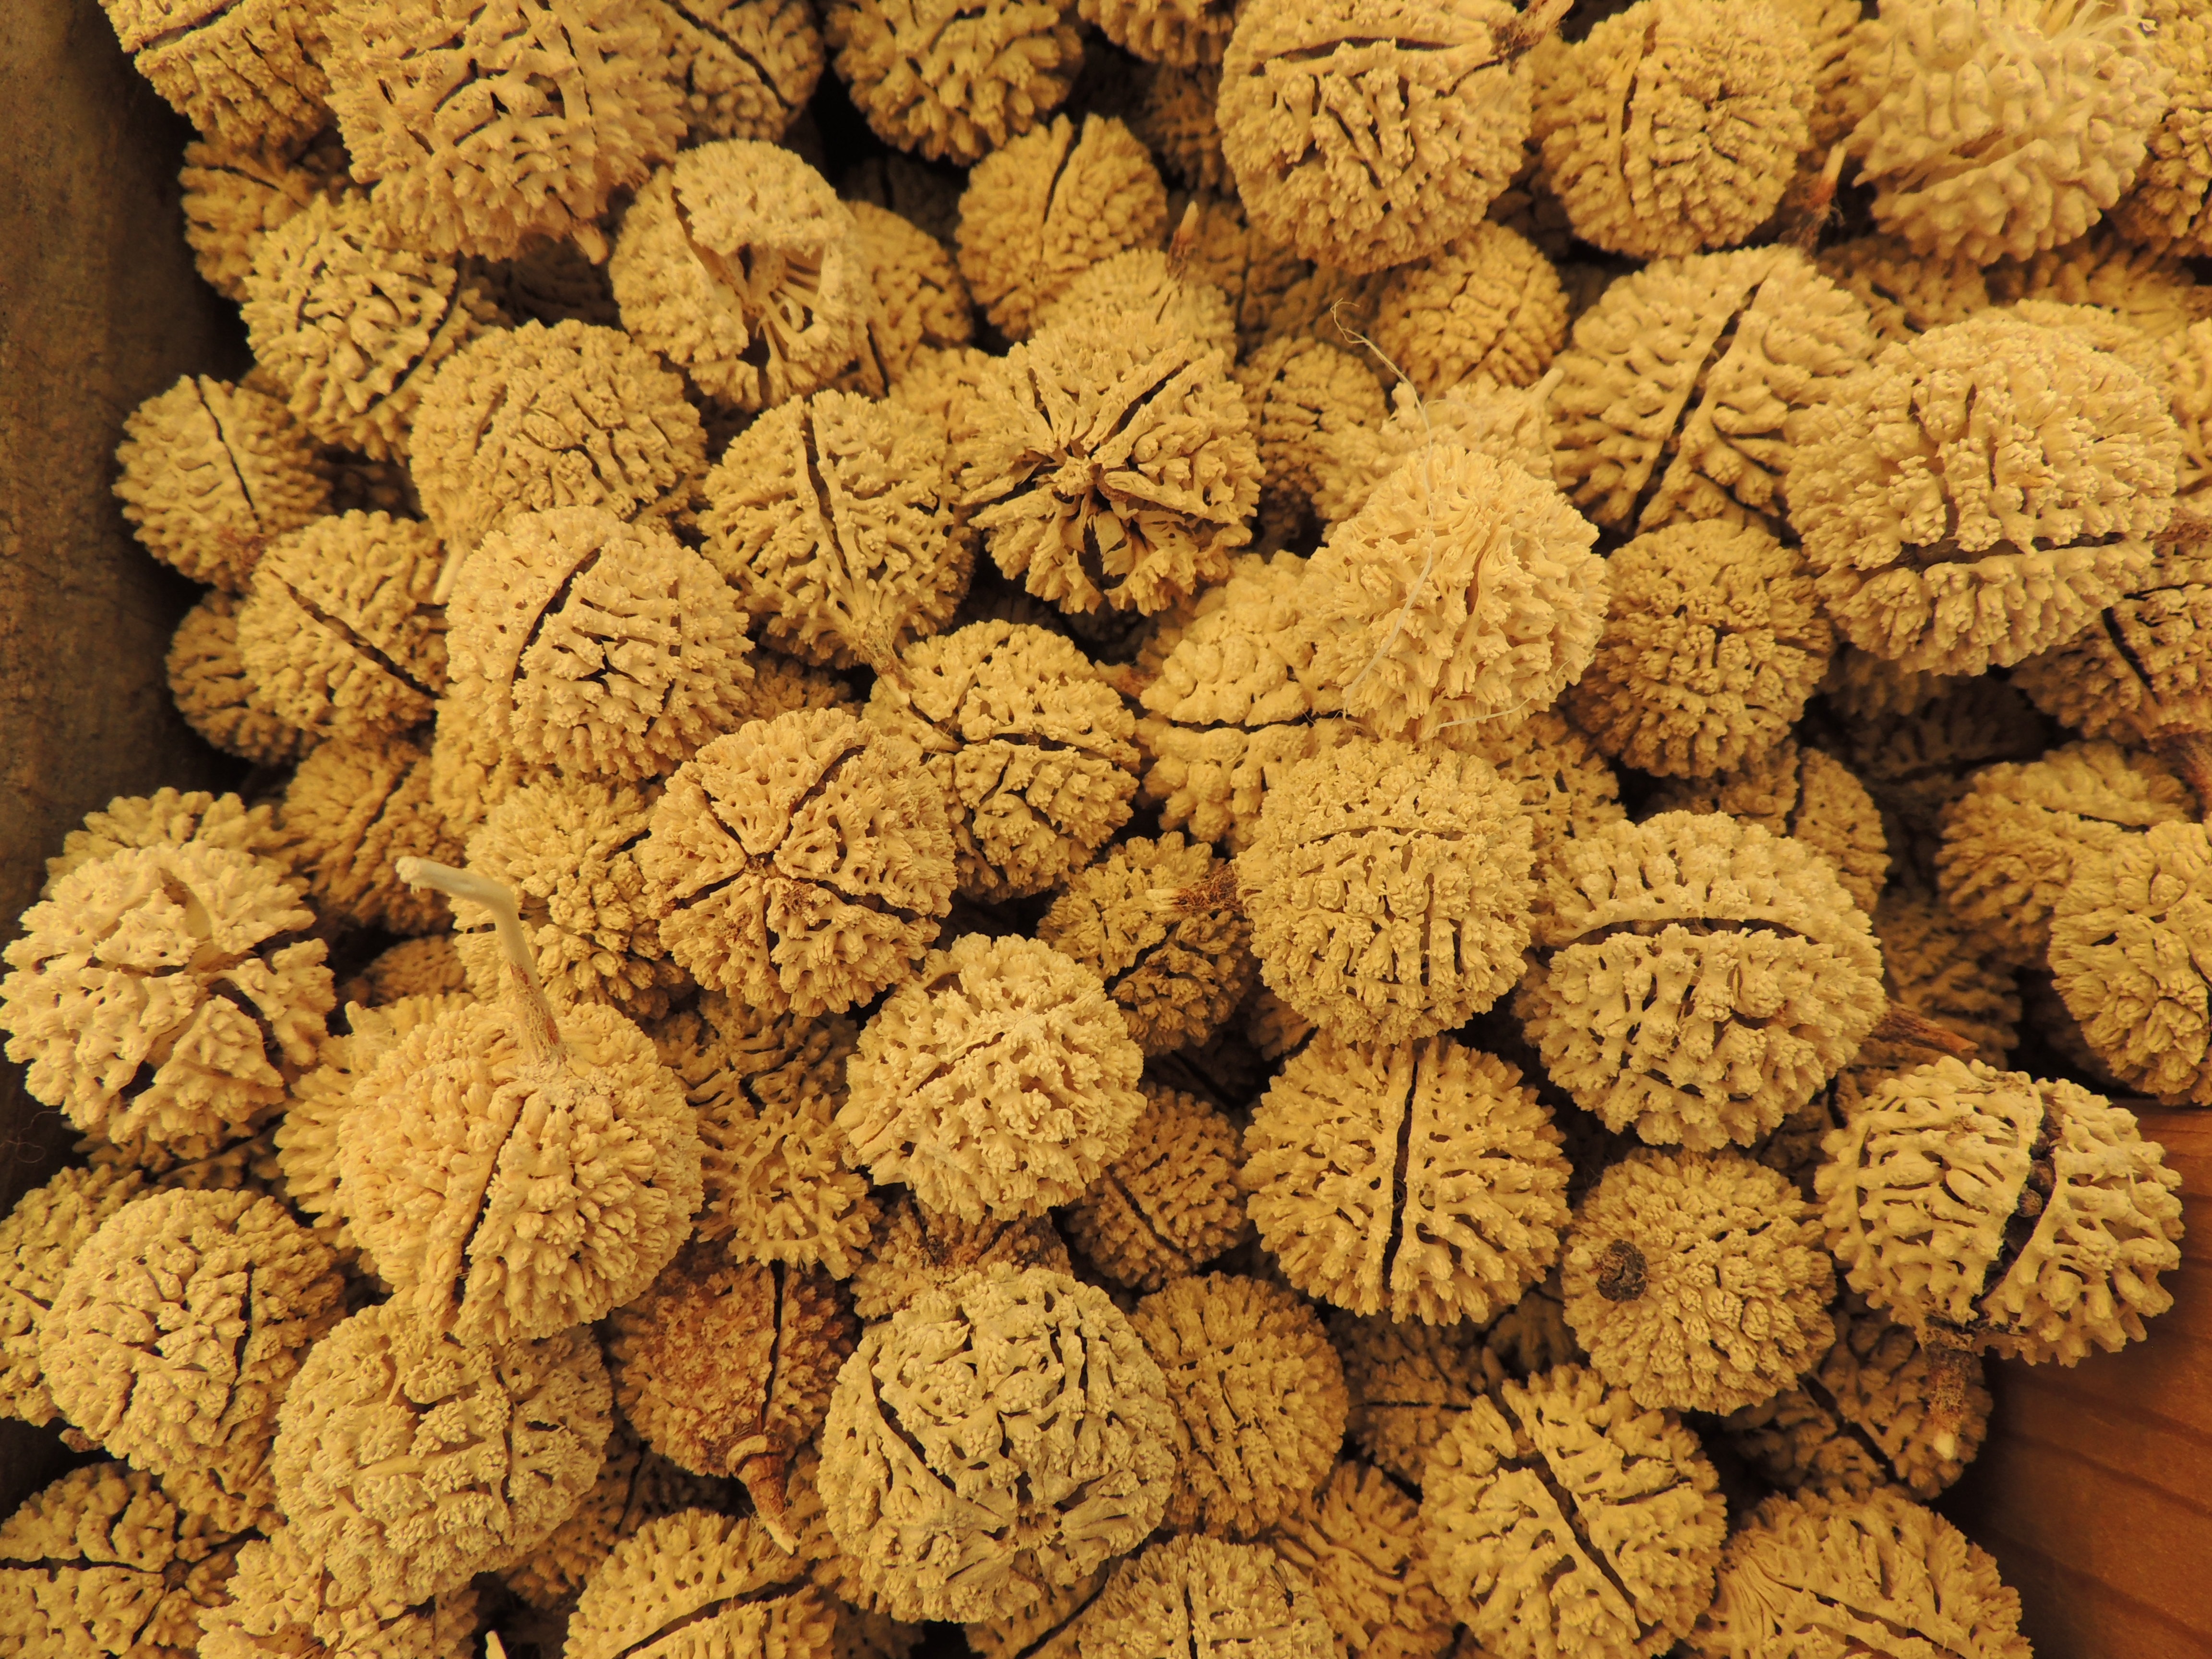
flower, food, produce, soil, nut, dried, dessert, seeds, edible mushroom, snack food, cookies and crackers, chocolate truffle, button nut, vacuum sleeve